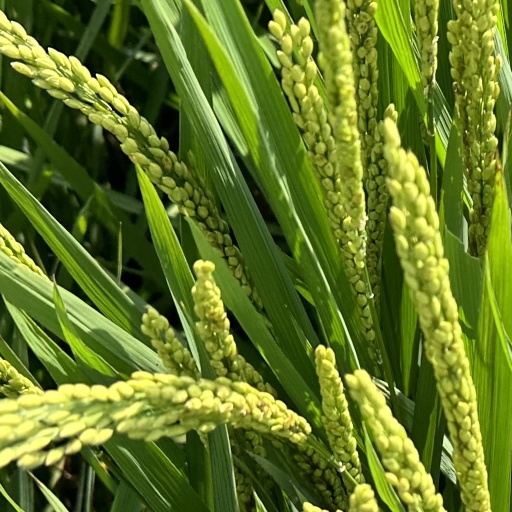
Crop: rice